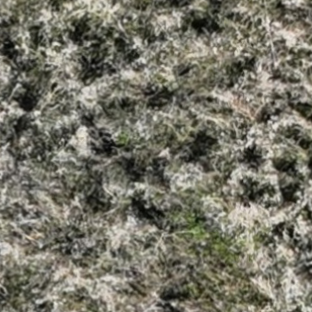
Month: october